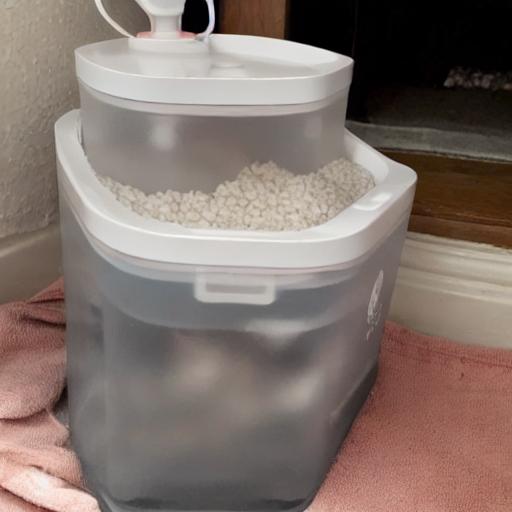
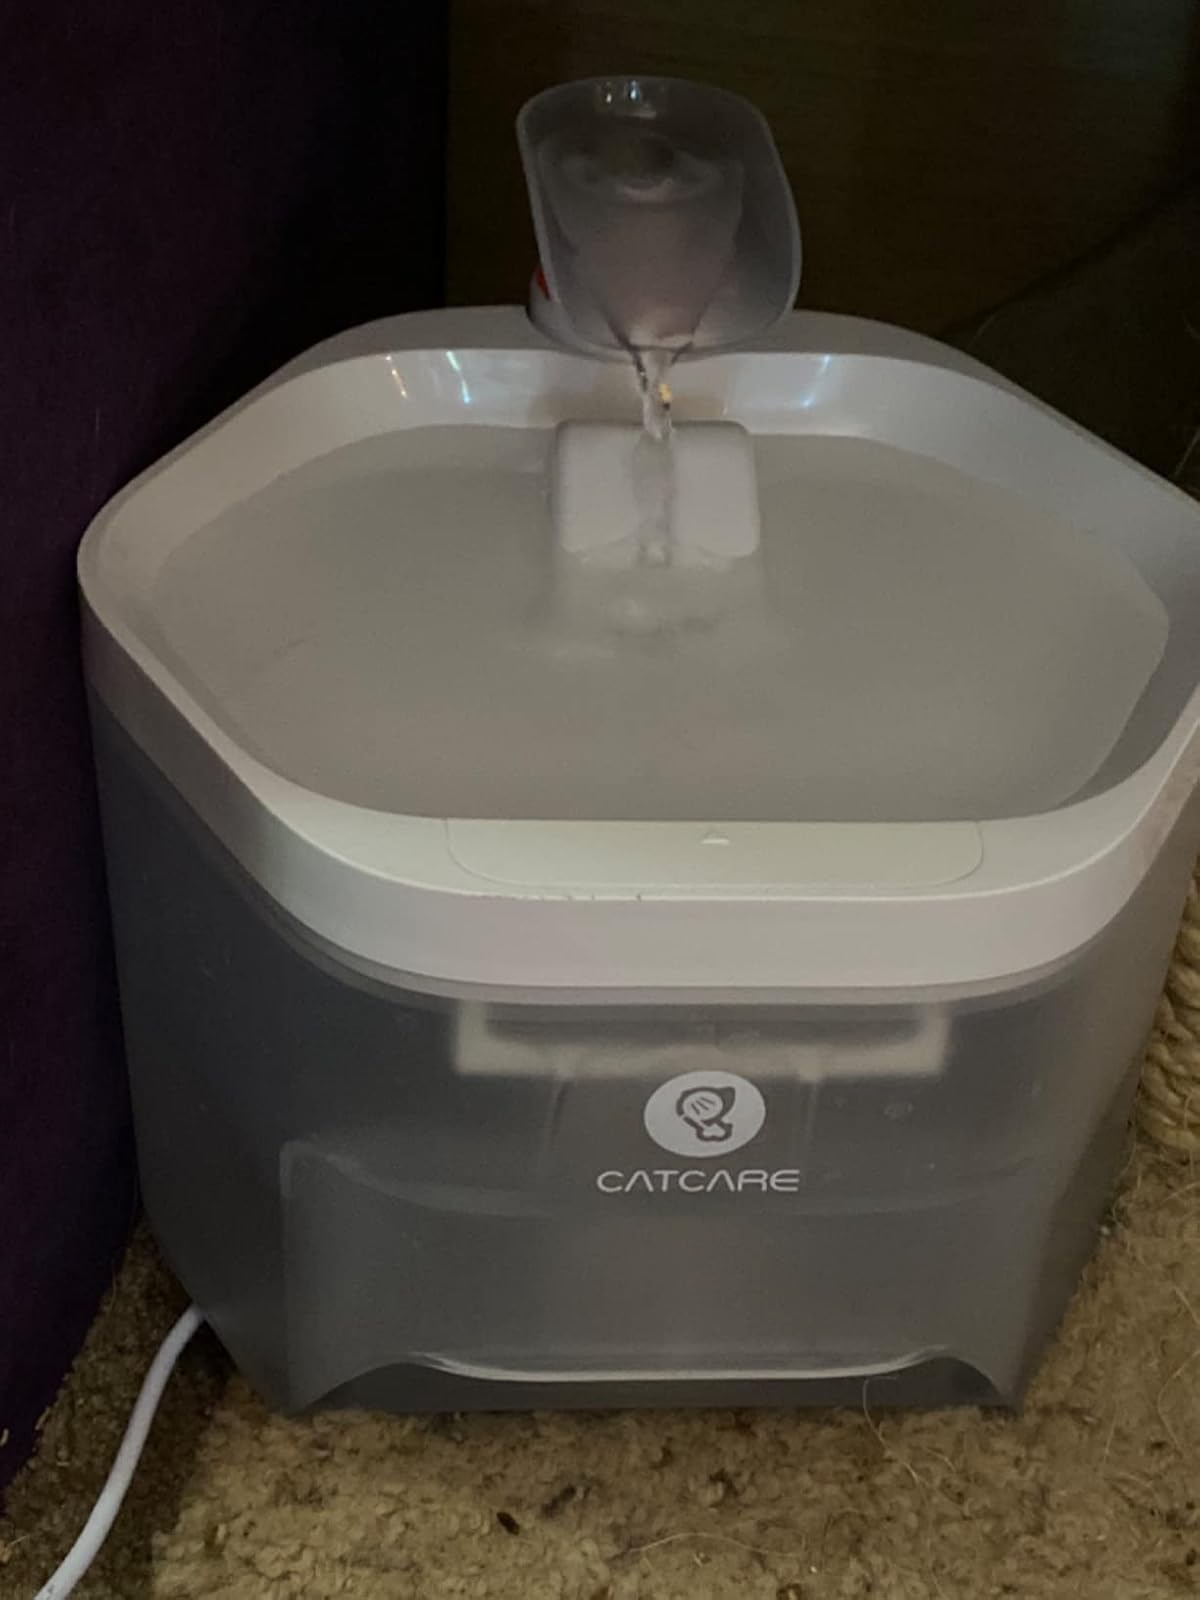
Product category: items_bowl
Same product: no